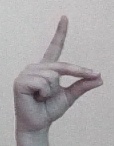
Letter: ta